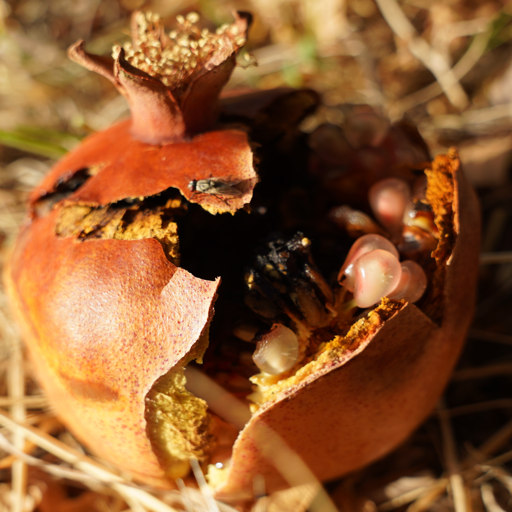
Label: Colletotrichum spp